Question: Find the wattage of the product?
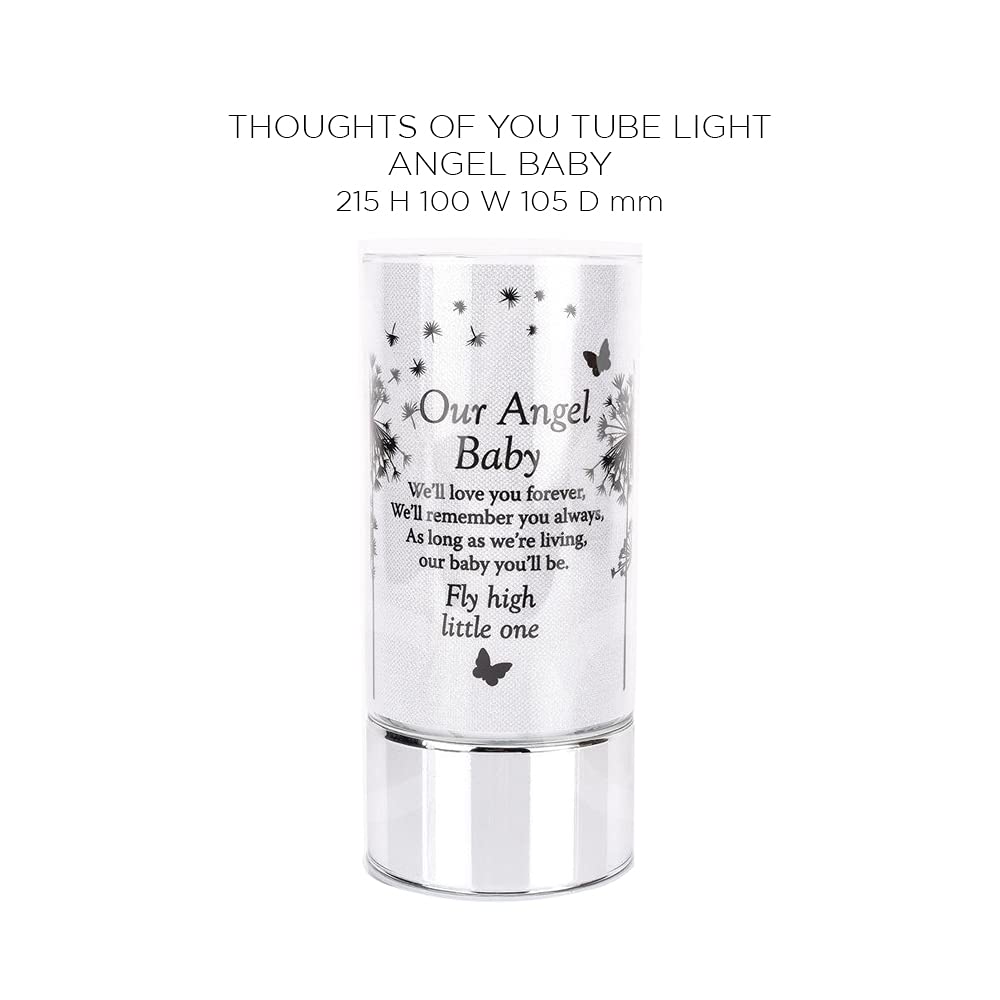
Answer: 100.0 watt